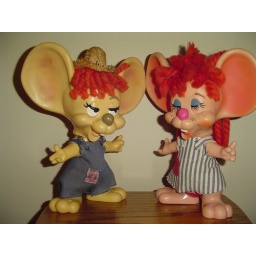
I found the girl (right) at a thrift shop in mint condition and the boy (left) on Etsy.